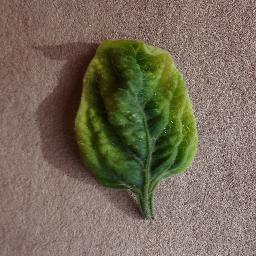
Label: Tomato___Tomato_Yellow_Leaf_Curl_Virus